Dobol A sa Dobol B

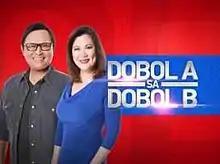
Title card used during "Dobol B sa News TV" telecast from 2017 until 2020

 was a Philippine weekday morning radio show hosted by Arnold Clavio and Ali Sotto. It was aired over DZBB-AM in Metro Manila, the flagship AM radio station of GMA Network. The program was also shown live as a part of "Dobol B sa News TV" simulcast on GMA News TV.